Pasteur Institute

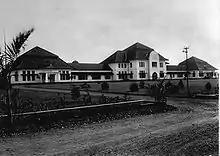
Institut Pasteur in Bandung, Dutch East Indies Under the Guided Democracy period, the Indonesian government nationalized this branch into Bio Farma.

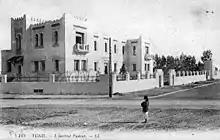
Institut Pasteur in Tunis, ca.1900

The Institut Pasteur was founded in 1887 by the French chemist and microbiologist Louis Pasteur. He was committed both to basic research and its practical applications. From the start, Pasteur brought together scientists with various specialties. The first five departments were directed by two "normaliens" (graduates of the École Normale Supérieure), Émile Duclaux (general microbiology research) and Charles Chamberland (microbes research applied to hygiene), a biologist, Ilya Ilyich Mechnikov (morphological microbe research), and two physicians, Jacques-Joseph Grancher (rabies) and Emile Roux (technical microbe research). One year after the inauguration of the Institut Pasteur, Roux set up the first course of microbiology ever taught in the world, "Cours de Microbie Technique" (Course of microbe research techniques).